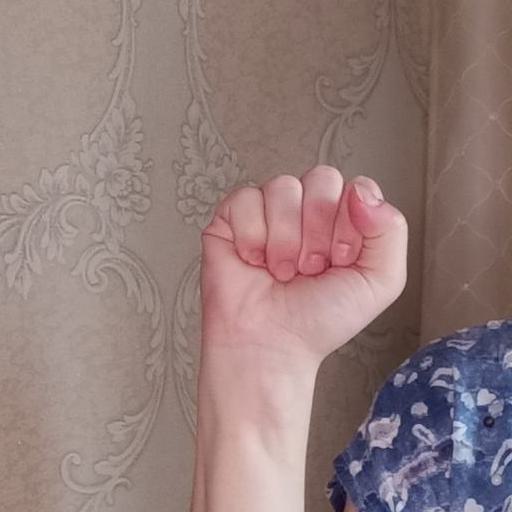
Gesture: fist